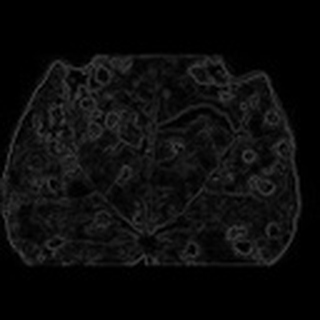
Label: cotton_target_spot